Truman Howe Bartlett

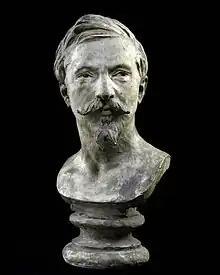
Bust of Barlett, created 1887 by Olin Levi Warner

Truman Howe Bartlett (1835–1922), also known as T. H. Bartlett, was an American sculptor, and father to sculptor Paul Wayland Bartlett.